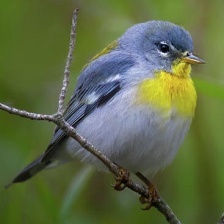
Species: NORTHERN PARULA
Scientific name: SETOPHAGA AMERICANA